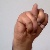
The image shows a hand gesture representing the letter 'N' in Indian Sign Language.